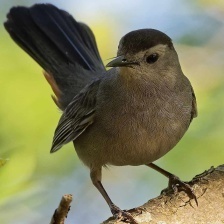
Species: GRAY CATBIRD
Scientific name: DUMETELLA CAROLINENSIS